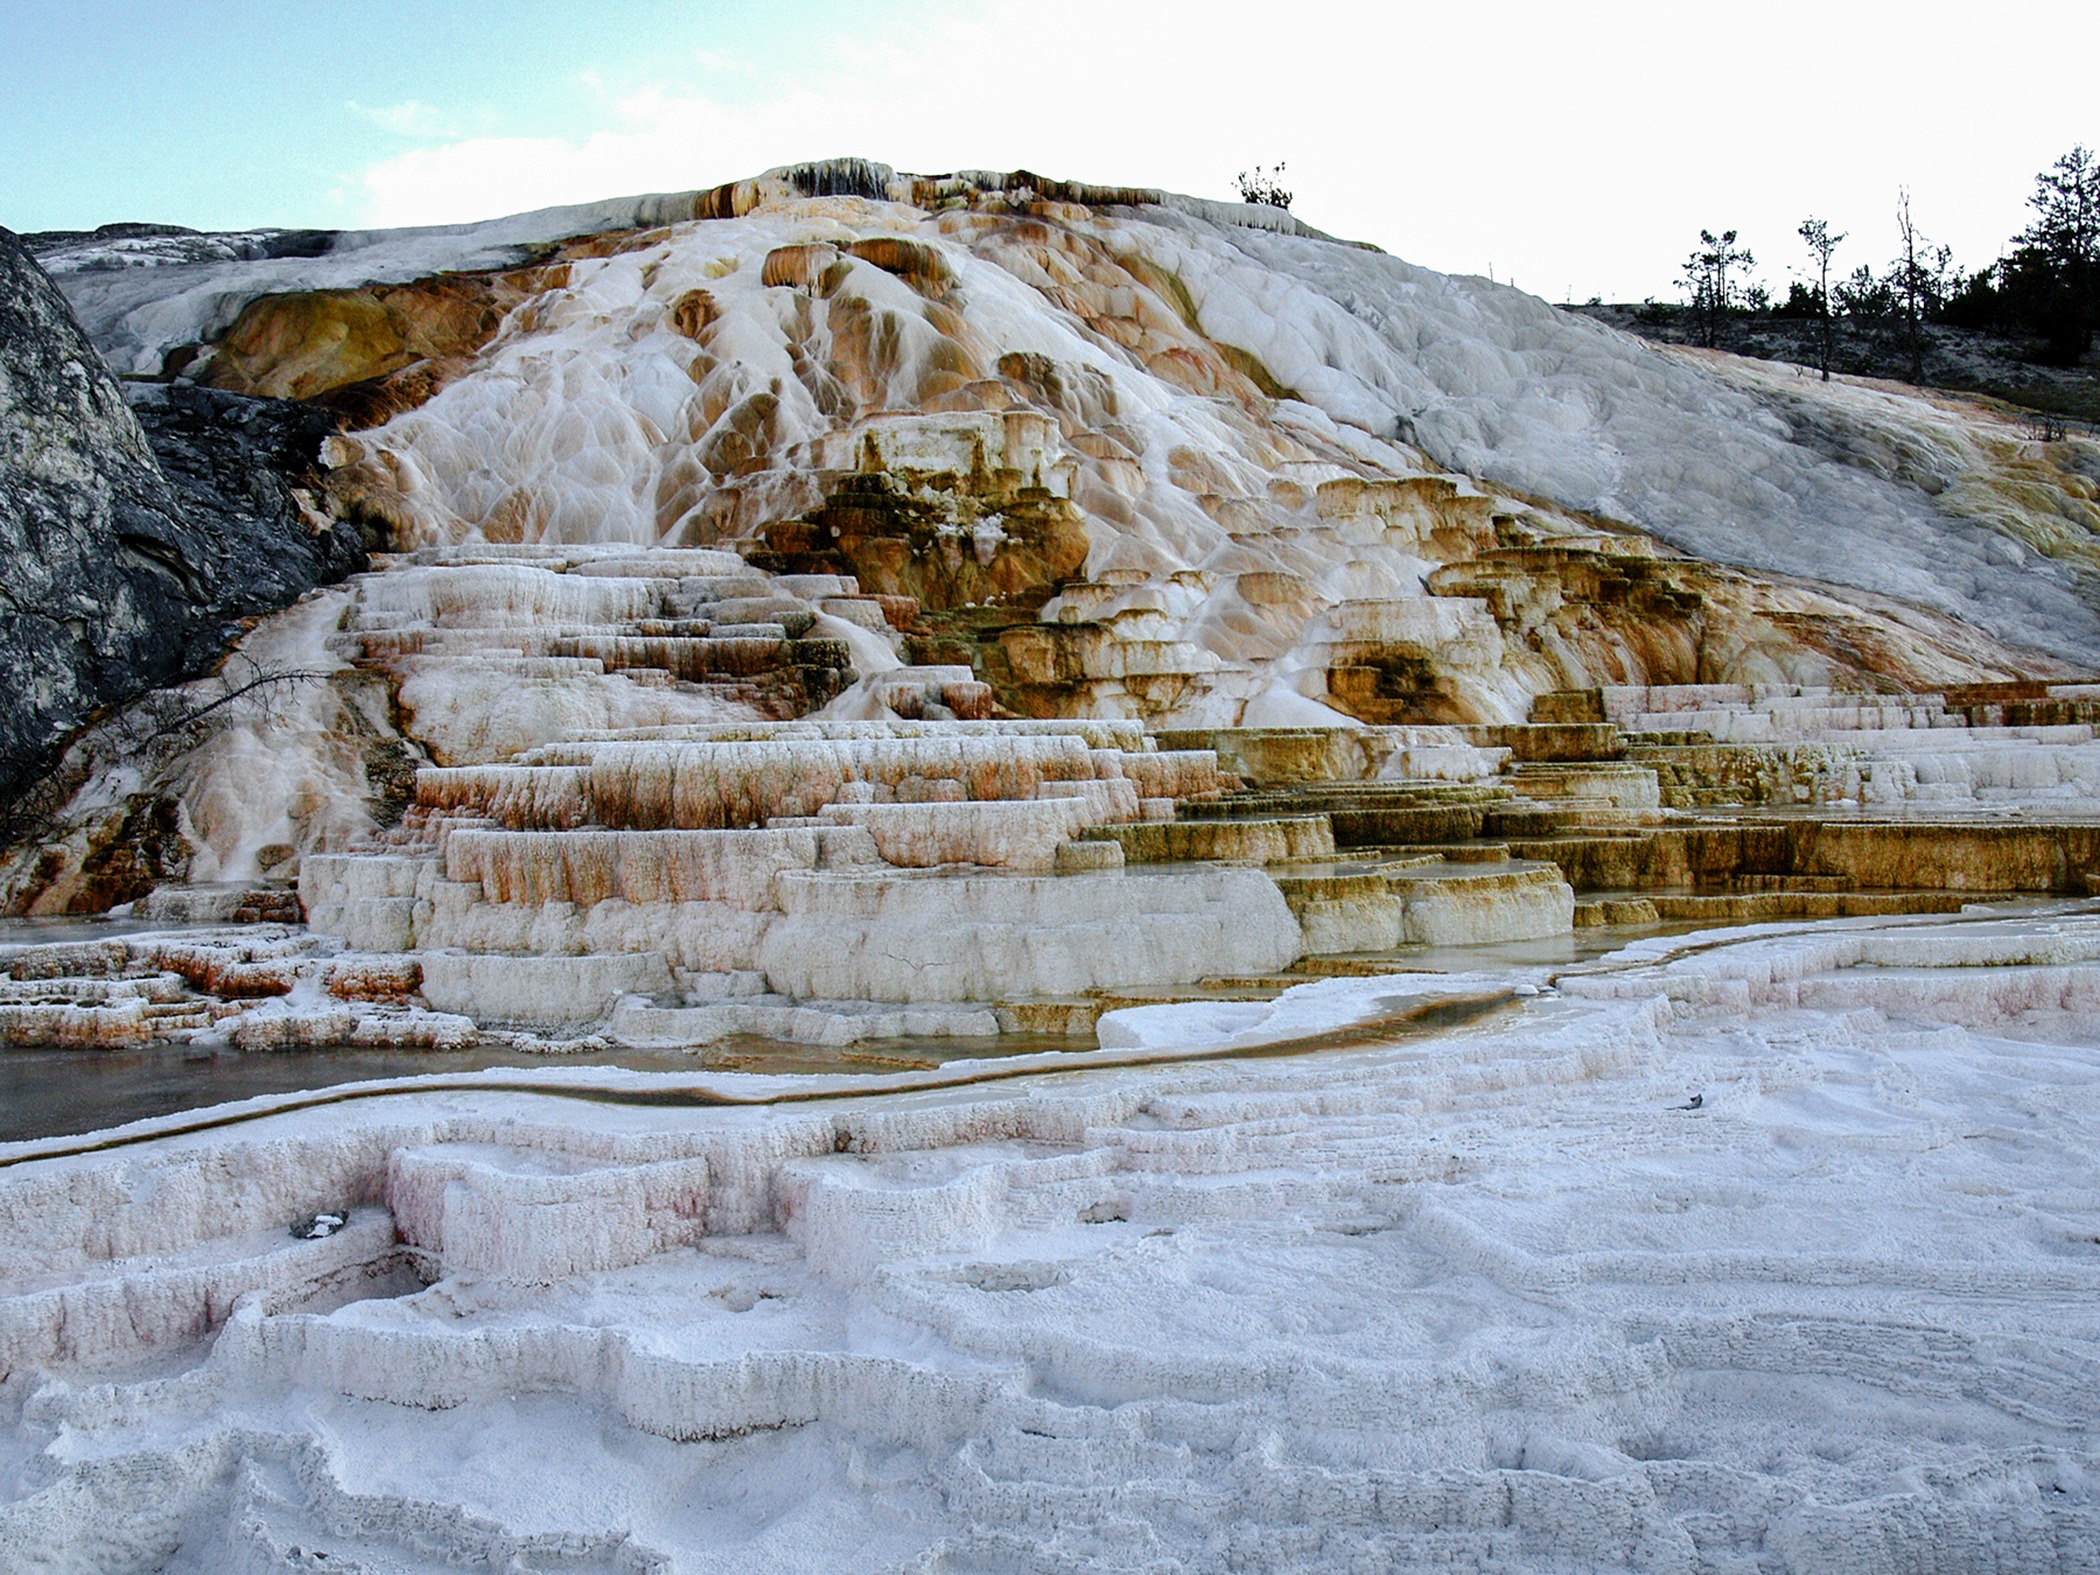
landscape, water, nature, rock, snow, winter, formation, cliff, ice, scenery, usa, terrain, material, erosion, terrace, geology, geothermal, badlands, limestone, tourist attraction, minerals, wyoming, quarry, volcanic, yellowstone national park, thermal springs, hot water, ancient history, deposits, mammoth hot spring